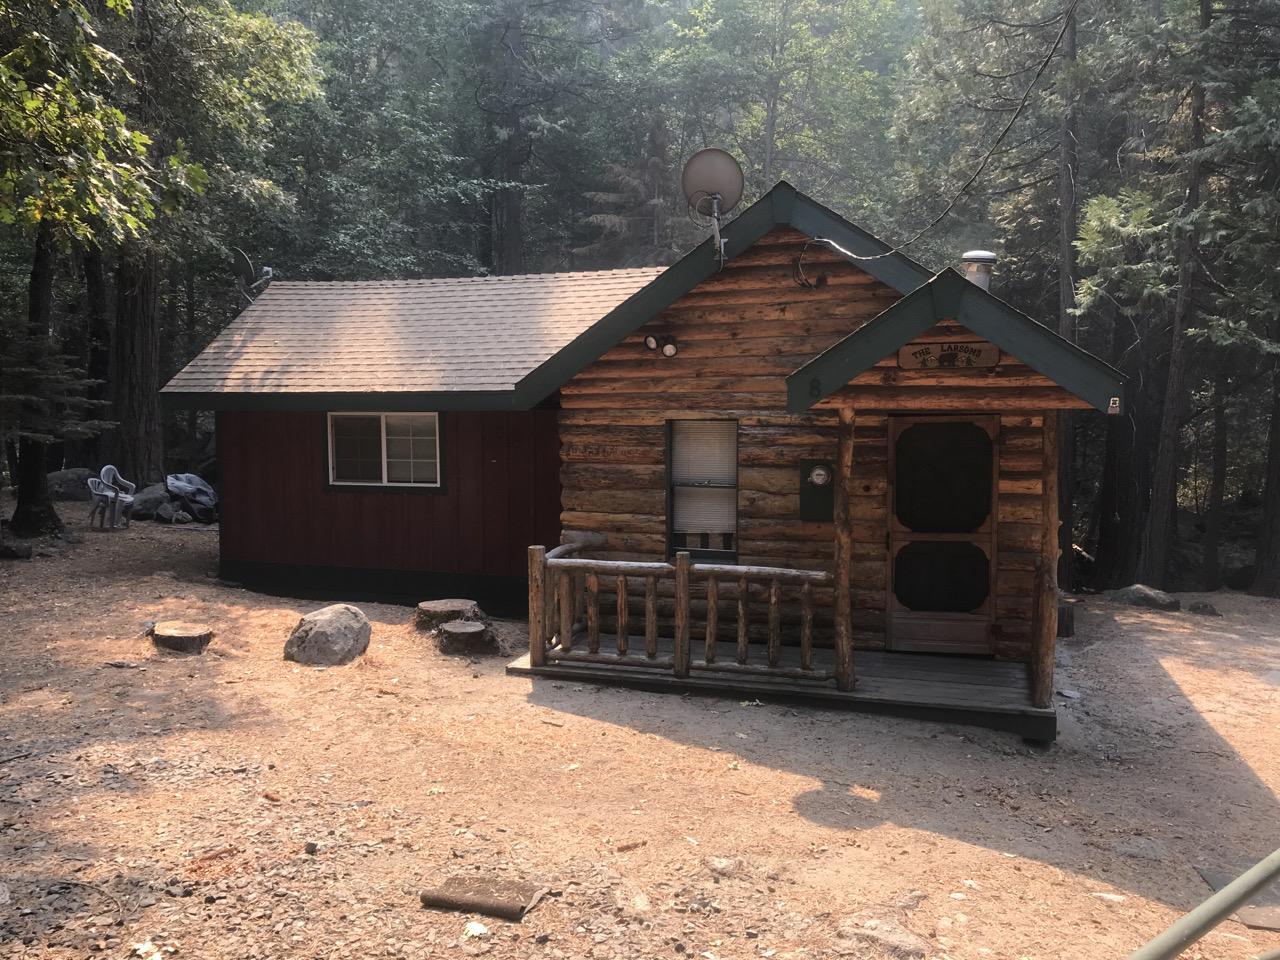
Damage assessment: no_damage